Johannes Petreius

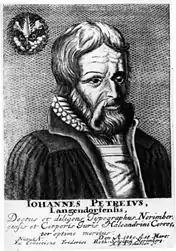
Johannes Petreius

Johann(es) Petreius ("Hans Peterlein", "Petrejus", "Petri"; c. 1497, in Langendorf near Bad Kissingen – 18 March 1550, in Nuremberg) was a German printer in Nuremberg.